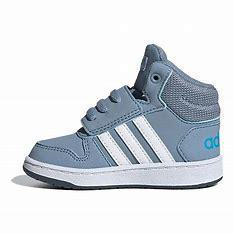
Brand: adidas
Model: neo Adidas NEO Hoops 2